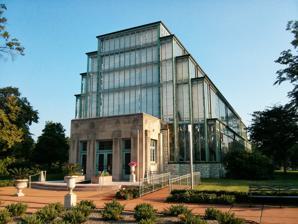
Building: Jewel Box (St. Louis)
Country: United States of America
Year built: 1936
United States historic place Jewel Box U.S. National Register of Historic Places Location Forest Park St. Louis , Missouri , United States Coordinates 38°38′07″N 90°16′49″W / 38.63528°N 90.28028°W / 38.63528; -90.28028 Built 1936 Architect William C. E. Becker Architectural style Art Deco NRHP reference No. 00000147 Added to NRHP March 14, 2000 The Jewel Box in 2011 The Jewel Box (also known as the St. Louis Floral Conservatory and the City of St. Louis Floral Display House ) is a greenhouse located in Forest Park , St. Louis , Missouri at the intersection of Wells and McKinley Drives. It now serves as a public horticultural facility and is listed on the National Register of Historic Places (NRHP). It was designed by architect William C. E. Becker and built in 1936 by the Robert Paulus Construction Company. It consists of five stepped, composition-covered wood roofs with clerestories , rather than a regular glass roof, in order to prevent damage from frequent hailstorms . In 2002, just two years after being listed in the National Register of Historical Places (NHRP), the Jewel Box underwent a $3.5 million renovation. History In 1913, Nelson Cunliff became Commissioner of Parks and Recreation for St. Louis City. Public floral conservatories gained popularity in the city in the 1910s, when pollution and smog threatened much of the city's flora. Due to high levels of smoke and soot within the city, he began a survey to determine which plants could survive the conditions. He later asked city gardener John Moritz, who was in charge of the city's greenhouses, to set up a display greenhouse for public enjoyment to showcase various plants that could survive. It is said that someone called the displays "like a jewel box", hence the name. In 1933, Bernard Dickmann became Mayor of St. Louis and decided to build a new facility on a 17-acre site in Forest Park. The building cost about $117,000, with about 45% coming from Public Works Administration funds, and William C. E. Becker, then Chief Engineer of Bridges and Buildings for the city, was assigned to design the building. Construction began on December 12, 1935, and the facility opened on November 14, 1936. After city budget cuts at the end of the 20th century, local volunteer groups formed partnerships with the city Department of Parks and Recreation to maintain the landscape setting surrounding the Jewel Box. Construction Designed by city engineer William C.E. Becker and built by contractor Robert Paulus Construction Co., construction of the Jewel Box began late in 1935 and lasted just under a year. Becker studied climate patterns to produce a design measuring 144 feet (43.9 m) long and 55 feet (16.8 m) wide, containing about 7,500 square feet (696.8 m 2 ) of floor space. The Jewel Box consists of 16,664 square feet (1,548.1 m 2 ) of plate glass in over 4,000 panes, set in wood and wrought iron supports. The unconventional, cantilevered, vertical glass walls rise 50 feet high. Most of the glass is framed by copper with a verdigris patina . The Jewel Box is supported by eight fixed arches carrying the structure's weight. There are also triangular trusses between every other arch. The ceiling is composed of wood planking. The Jewel Box's entrance is a vestibule made of limestone. Inside the greenhouse, there is a concrete-floored balcony located across the south end. The design also included three reflecting pools south of the structure, along with a network of footpaths connecting the greenhouse to Forest Park's existing pedestrian routes. The Art Deco-style greenhouse structure was designed to meet 3 major criteria: to minimize risk from hail, admit the greatest amount of sunlight, and minimize maintenance costs. The design was unconventional for the time. Unlike traditional greenhouses, all of the horizontal surfaces were metal rather than glass. The value of this innovative design was proven during a 1938 hailstorm that broke more than 1,000 glass panes in adjacent, glass-roofed greenhouses while the Jewel Box stood undamaged. Renovations In 1993, the City of St. Louis began work on a master plan to renew Forest Park and preserve it for future users, while meeting the needs of present families. The city involved thousands of people in the two-year planning process to create the Master Plan, taking extra care to ensure that the plan truly reflected the desires of everyone involved, resulting in: Restoring the Glory; A Campaign for Forest Park. The Campaign was adopted in 1995 and would be enacted over the following 10 years, costing $86 million, with hopes that all major construction be complete by the 100th anniversary of the 1904 St. Louis World's Fair. The Master Plan included plans to upgrade the Jewel Box and bring it back to life. ABS Consulting was selected to provide structural repairs for the Jewel Box. The greenhouse was designed by William C.E. Becker who would later help found Becker, Becker & Pannell, the same engineering firm acquired early in 2001 by ABS Consulting. This truly brought the landmark full circle, with the engineering staff assigned to the project including those formerly associated with Becker, Becker & Pannell keeping William C.E. Becker's original ideas alive. In 2002, a $3.5 million, year-long renovation of the building was completed. This renovation included removing all of the old vegetation and reconfiguring the planting areas to the sides of the building, leaving the interior free and flooding the Jewel Box with sunlight. The interior area gained a large fountain and water feature that can be removed for weddings and other events and large pots that line both sides of the pond and baskets of plants that hang from the ceiling. Floral display areas were improved along with the introduction of a catering area to better facilitate weddings and other large events. During the renovation, the Jewel Box's mechanical systems were replaced and a new heating and air conditioning system was installed to maintain comfortability inside during both the coldest and hottest weather extremes. Present day Today the Jewel Box is an aged St. Louis treasure that has been restored to its former glory. It remains open to the public. There are special floral shows at Christmas, early spring, Easter, Mother's Day, summer, and fall. It has tropical trees, foliage plants, flowers, a new water feature, and a fountain all year round. See also 1939 St. Louis smog Climatron , a large geodesic dome greenhouse begun in the late 1950s in St. Louis, at the Missouri Botanical Garden References Jewel Box Forest Park - Jewel Box | TCLF "Restoring the glory". St. Louis Commerce . April 1998. p. 56. ProQuest 211174540 . "Engineering firm with a history selected for Jewel Box work". St. Louis Business Journal . Vol. 22, no. 7. 26 October 2001. p. 54. ProQuest 228323068 . External links Official Site Wikimedia Commons has media related to Jewel Box, St. Louis . v t e Museums and cultural institutions in Greater St. Louis Art Contemporary Art Museum St. Louis Laumeier Sculpture Park Lemp Neighborhood Arts Center Mildred Lane Kemper Art Museum Pulitzer Arts Foundation Saint Louis Art Museum St. Louis Mercantile Library Art Museum Saint Louis University Museum of Art The Sheldon William and Florence Schmidt Art Center Architecture Gateway Arch Frank Lloyd Wright Kraus House Botanical Jewel Box Missouri Botanical Garden Children's City Museum The Magic House History Alton Museum of History and Art Anheuser-Busch Brewery Basilica of St. Louis, King of France Campbell House Museum Cathedral Basilica of Saint Louis Chatillon-DeMenil House Cupples House Daniel Boone Home Eugene Field House First Missouri State Capitol State Historic Site The Griot Museum of Black History Jefferson Barracks Museums Scott Joplin House State Historic Site Lemp Mansion Lewis and Clark State Historic Site Missouri History Museum Museum of Westward Expansion Old Cahokia Courthouse Old Courthouse Benjamin Stephenson House Soldiers' Memorial Ulysses S. Grant National Historic Site Union Station Science and natural history Cahokia Mounds Crow Observatory Mastodon State Historic Site McDonnell Planetarium Saint Louis Science Center Sports St. Louis Cardinals Hall of Fame Museum St. Louis Soccer Hall of Fame World Chess Hall of Fame Theatres and music venues Fox Theatre The Muny National Blues Museum Stifel Theatre Powell Hall The Sheldon Transportation Greater St. Louis Air & Space Museum Historic Aircraft Restoration Museum National Museum of Transportation Zoological Butterfly House World Aquarium Saint Louis Zoo v t e U.S. National Register of Historic Places Topics Architectural style categories Contributing property Historic district History of the National Register of Historic Places Keeper of the Register National Park Service Property types Lists by state List of U.S. National Historic Landmarks by state : Alabama Alaska Arizona Arkansas California Colorado Connecticut Delaware Florida Georgia Hawaii Idaho Illinois Indiana Iowa Kansas Kentucky Louisiana Maine Maryland Massachusetts Michigan Minnesota Mississippi Missouri Montana Nebraska Nevada New Hampshire New Jersey New Mexico New York North Carolina North Dakota Ohio Oklahoma Oregon Pennsylvania Rhode Island South Carolina South Dakota Tennessee Texas Utah Vermont Virginia Washington West Virginia Wisconsin Wyoming Lists by insular areas American Samoa Guam Minor Outlying Islands Northern Mariana Islands Puerto Rico Virgin Islands Lists by associated state Federated States of Micronesia Marshall Islands Palau Other areas District of Columbia American Legation, Morocco Related National Historic Preservation Act Historic Preservation Fund List of jails and prisons on the National Register of Historic Places University and college buildings listed on the National Register of Historic Places National Register of Historic Places portal Category